Jason Loewenstein

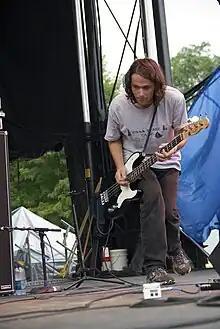
with Sebadoh, 2008

Jason Loewenstein (born July 20, 1971) is an American alternative rock singer, songwriter, multi-instrumentalist, producer, and a member of the indie-rock bands Sebadoh, The Fiery Furnaces, and Circle of Buzzards. He grew up in Northampton, Massachusetts, where he attended Northampton High School, and now resides in Brooklyn, New York.